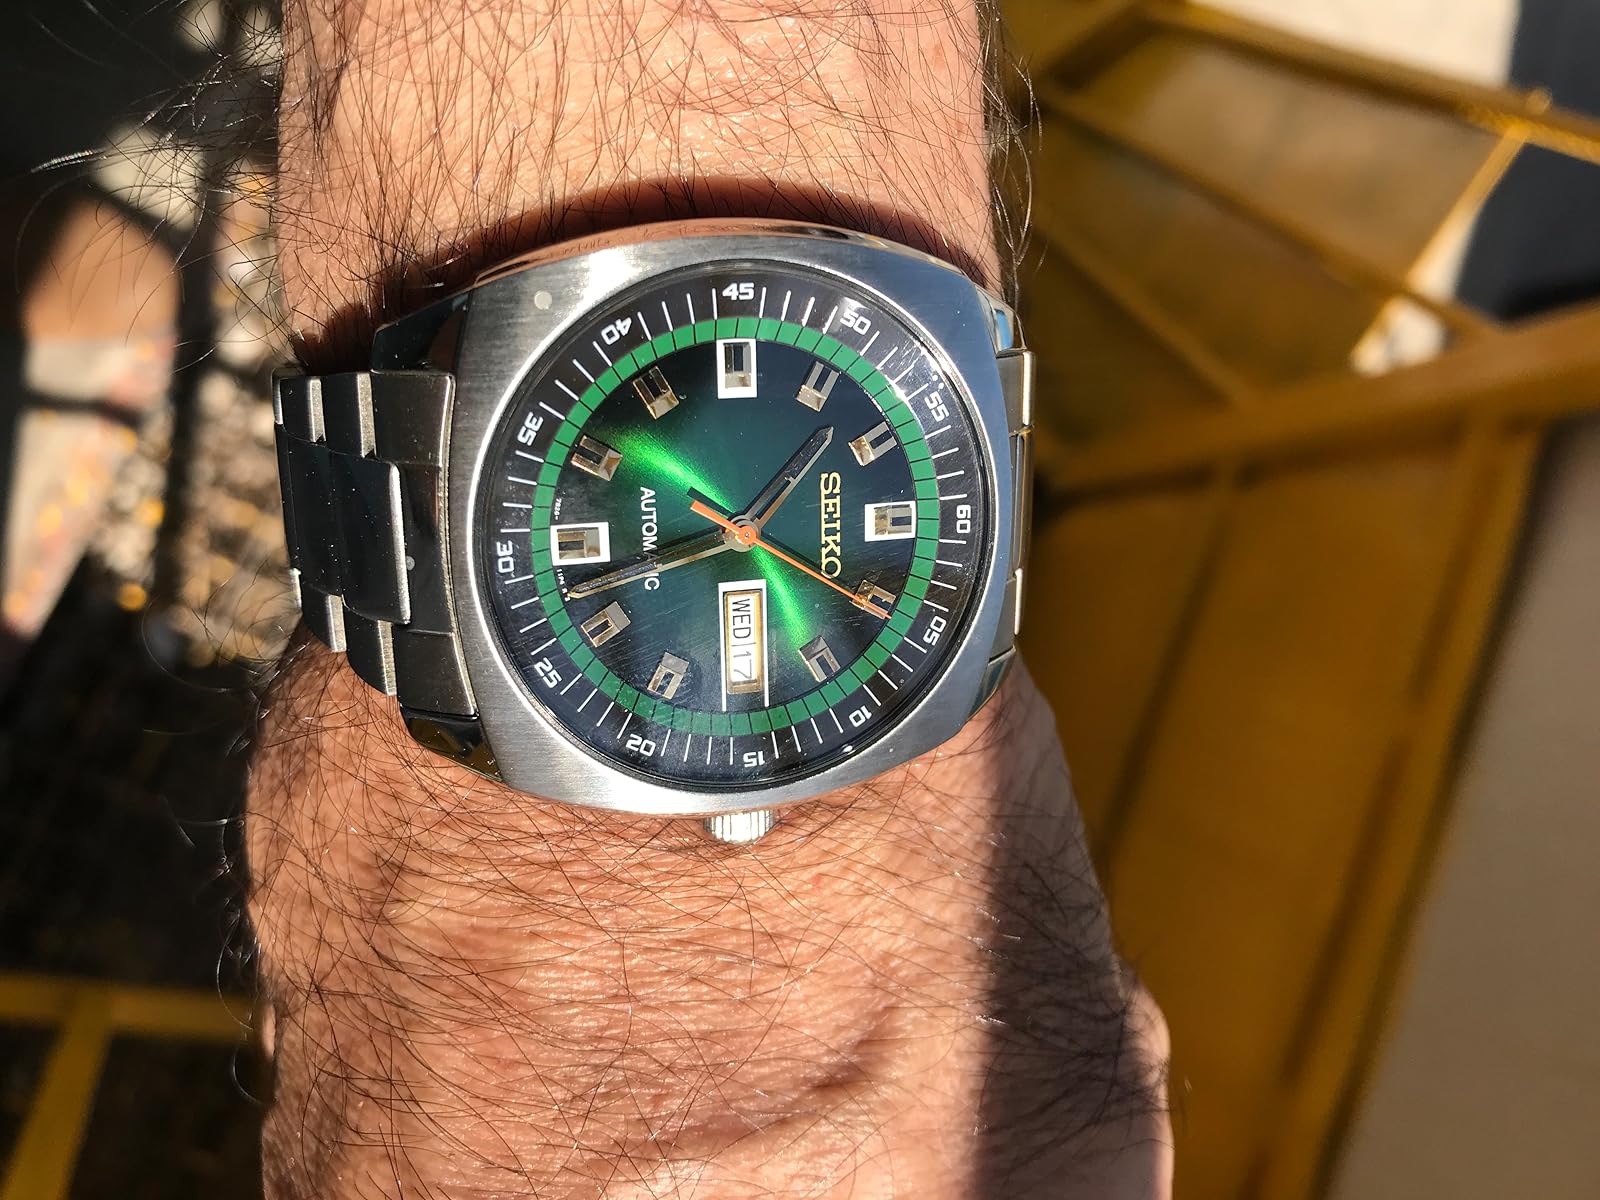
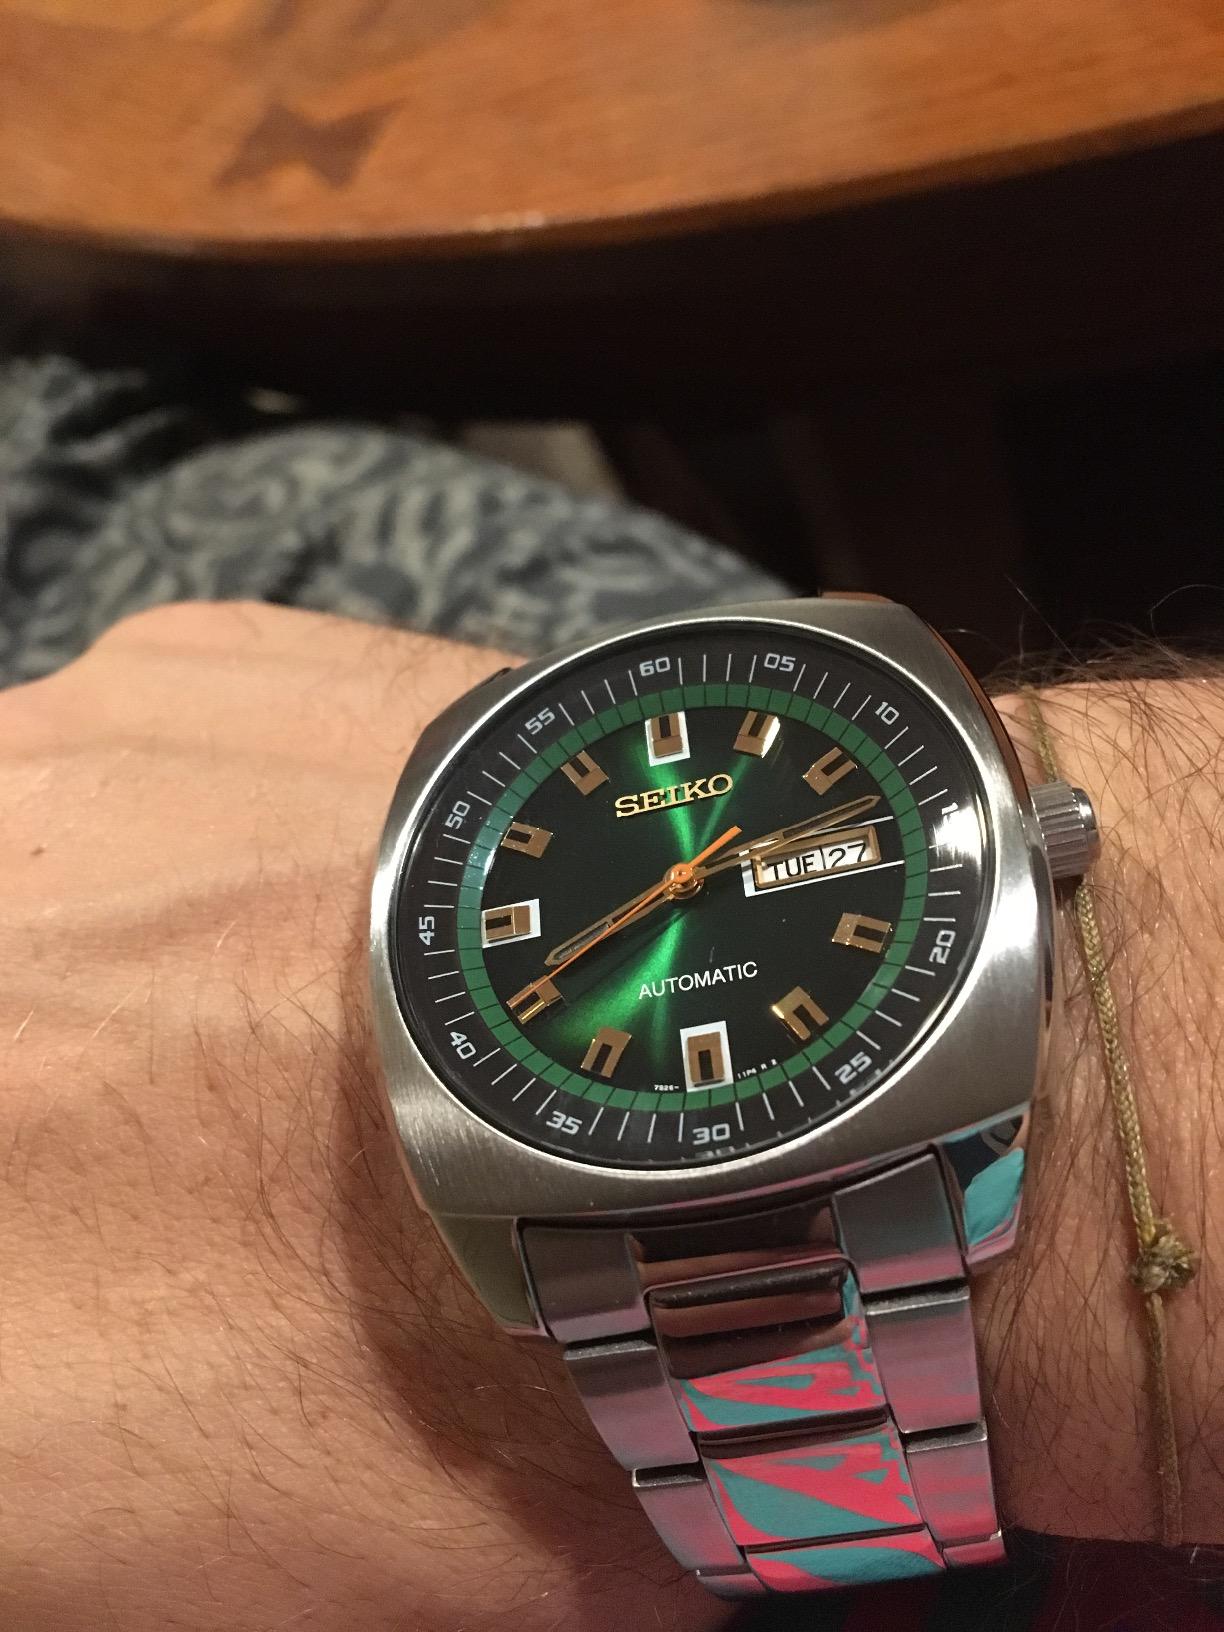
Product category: accessories_watch
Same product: yes